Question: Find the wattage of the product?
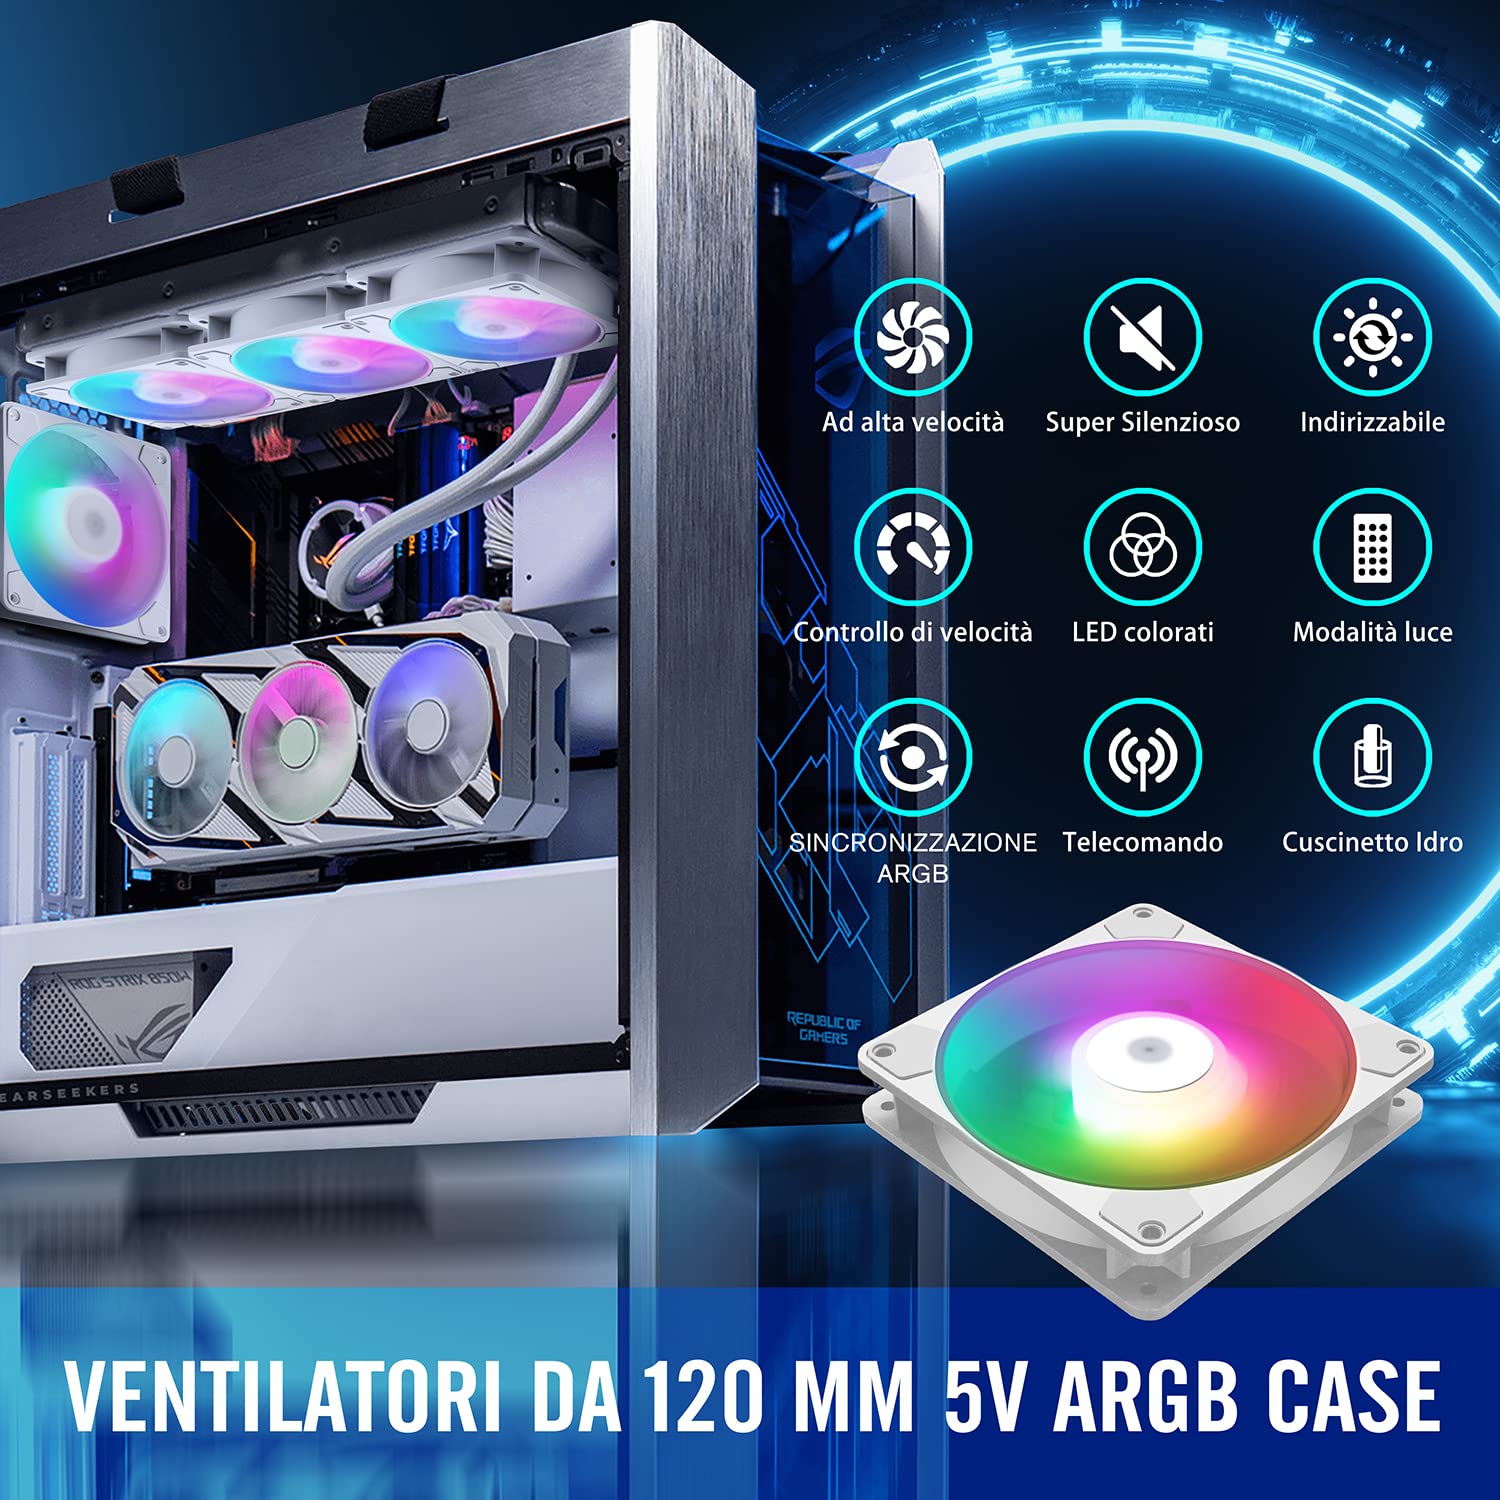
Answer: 850.0 watt